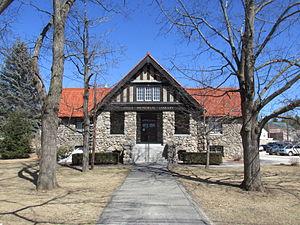
Hudson est une municipalité américaine située dans le comté de Hillsborough au New Hampshire. Selon le recensement de 2010, Hudson compte 24 467 habitants, dont 7 336 à Hudson CDP.